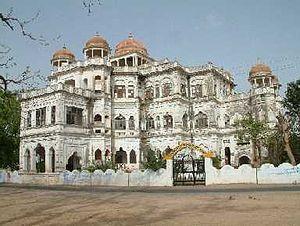
Tikamgarh est une ville indienne située dans le district de Tikamgarh dans l’État du Madhya Pradesh. En 2011, sa population était de 79 106 habitants.